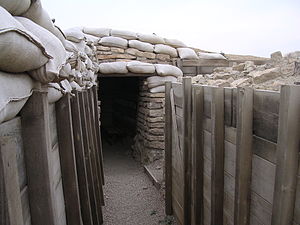
Spanske borgerkrig / Kamphandlingerne
Restaurerede skyttegrave i Nordspanien
Den spanske borgerkrig blev udkæmpet fra 1936 til 1939 mellem Spaniens republikanske regering og nationalisterne anført af general Francisco Franco. Nationalisterne modtog aktiv militær støtte og fik våben fra Nazi-Tyskland og Mussolinis Italien. Republikken købte militært udstyr fra Sovjetunionen og Mexico, men den vestlige ikke-interventionspolitik medførte efterhånden, at den lovlige regering ikke kunne købe våben. De sidste to år af krigen kæmpede republikanerne uden våbenhjælp udefra.